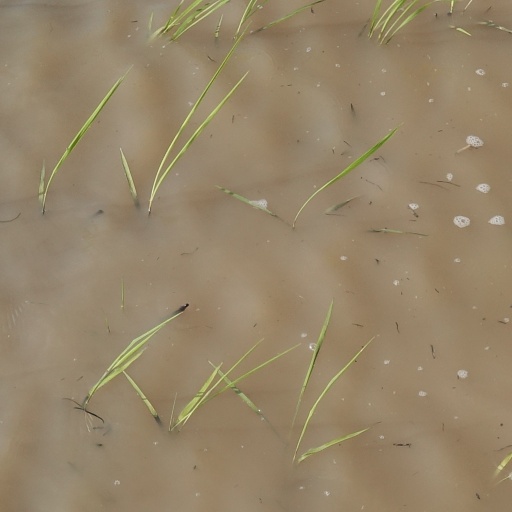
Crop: rice